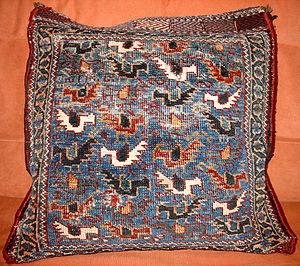
Les Afchars sont un des peuples turcs les plus répandus en Iran. Ils sont très nombreux en Azerbaïdjan, au Khorassan, à Kerman, au Khouzistan, à Veramin, Zandjan, Hamadan et Mazandéran.